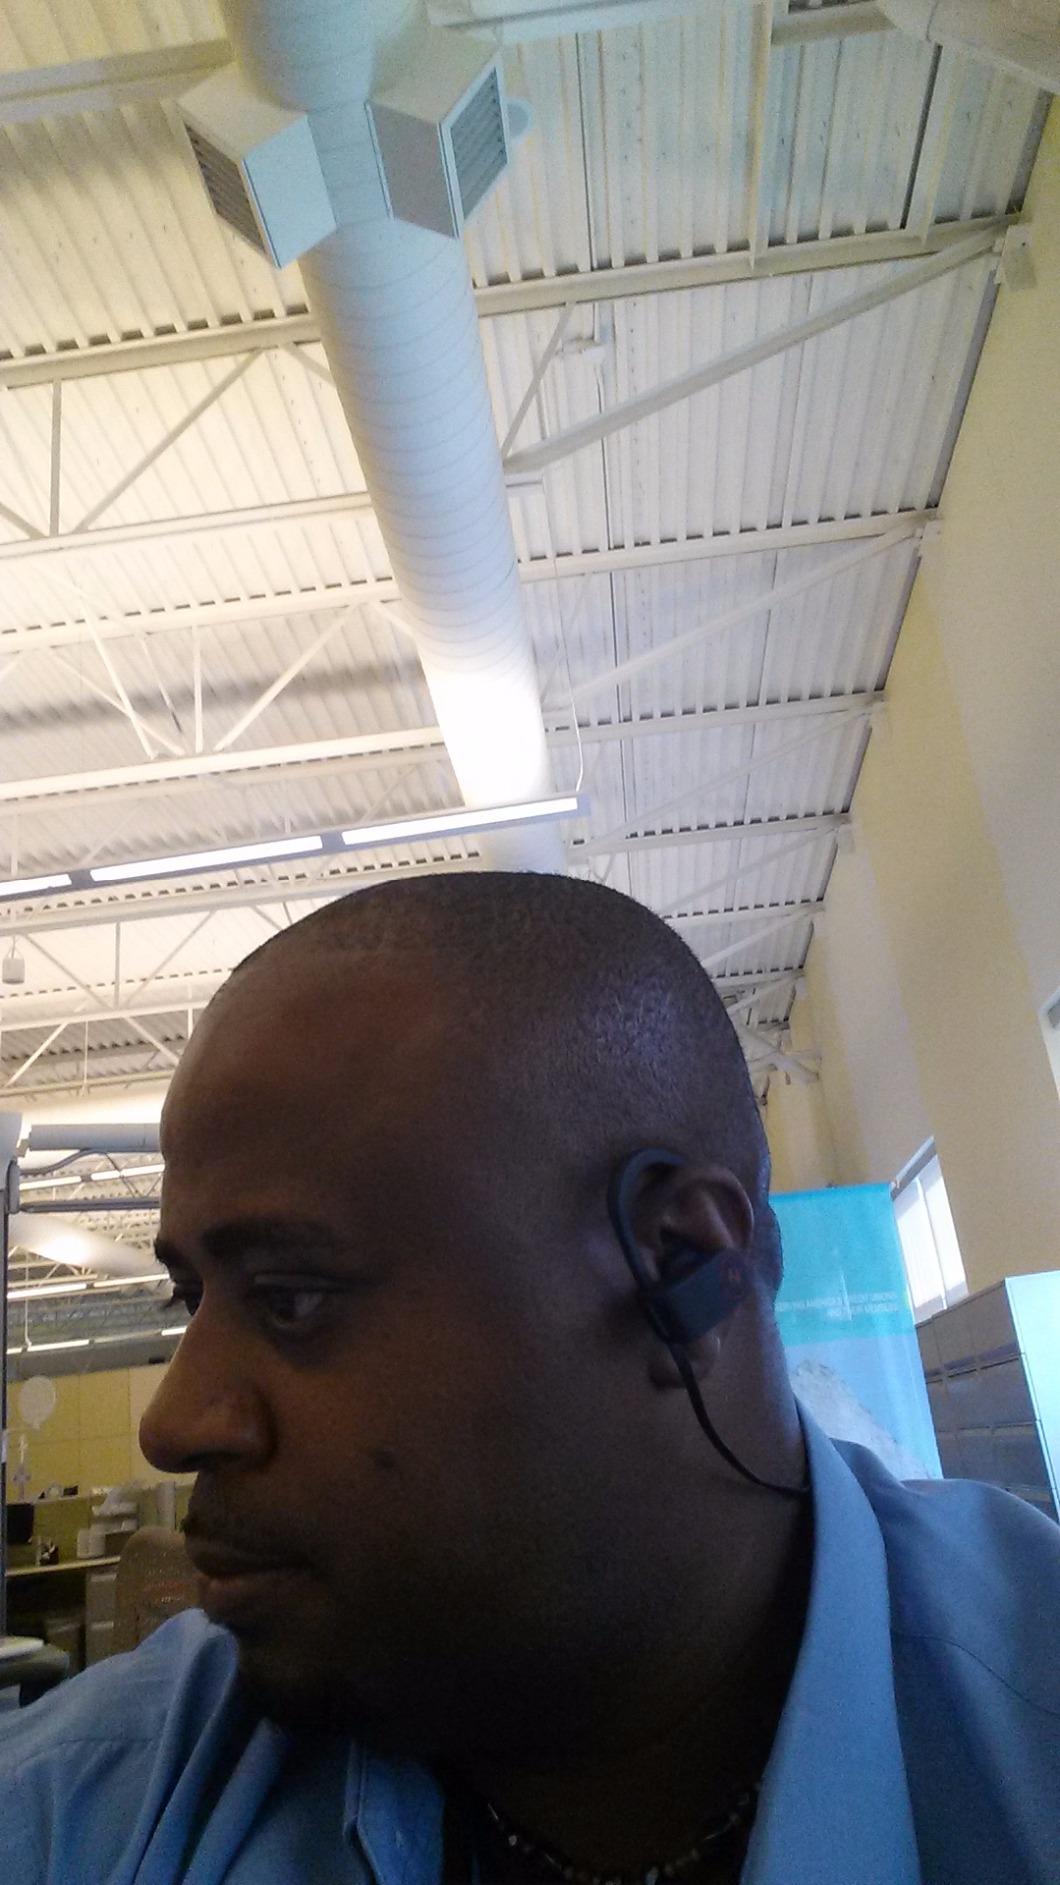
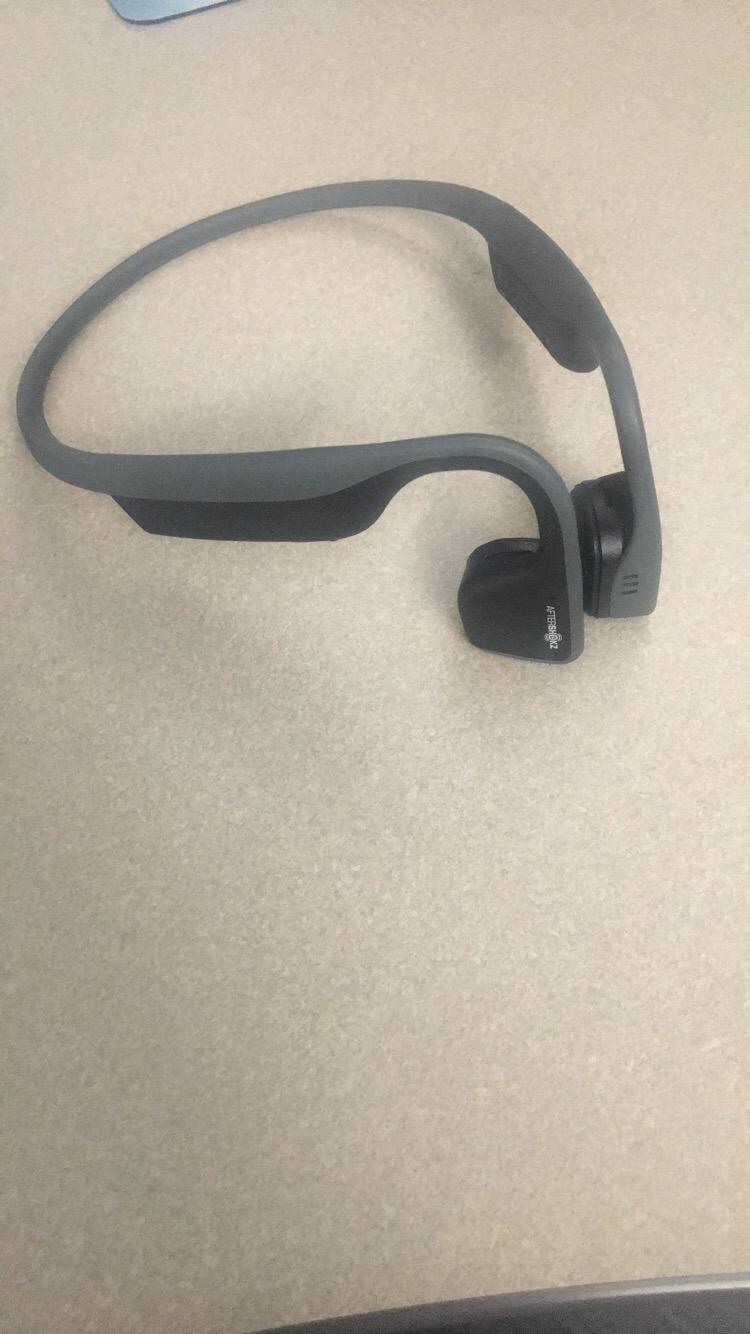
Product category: headphones
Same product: no